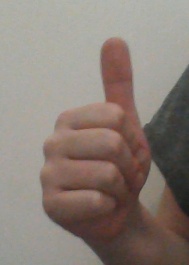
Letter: aleff